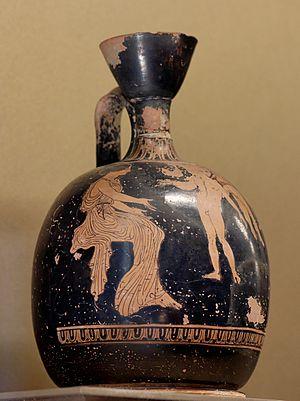
Femmes et Éros. Lécythe aryballisque attique à figures rouges, vers 410-400 av. J.-C.